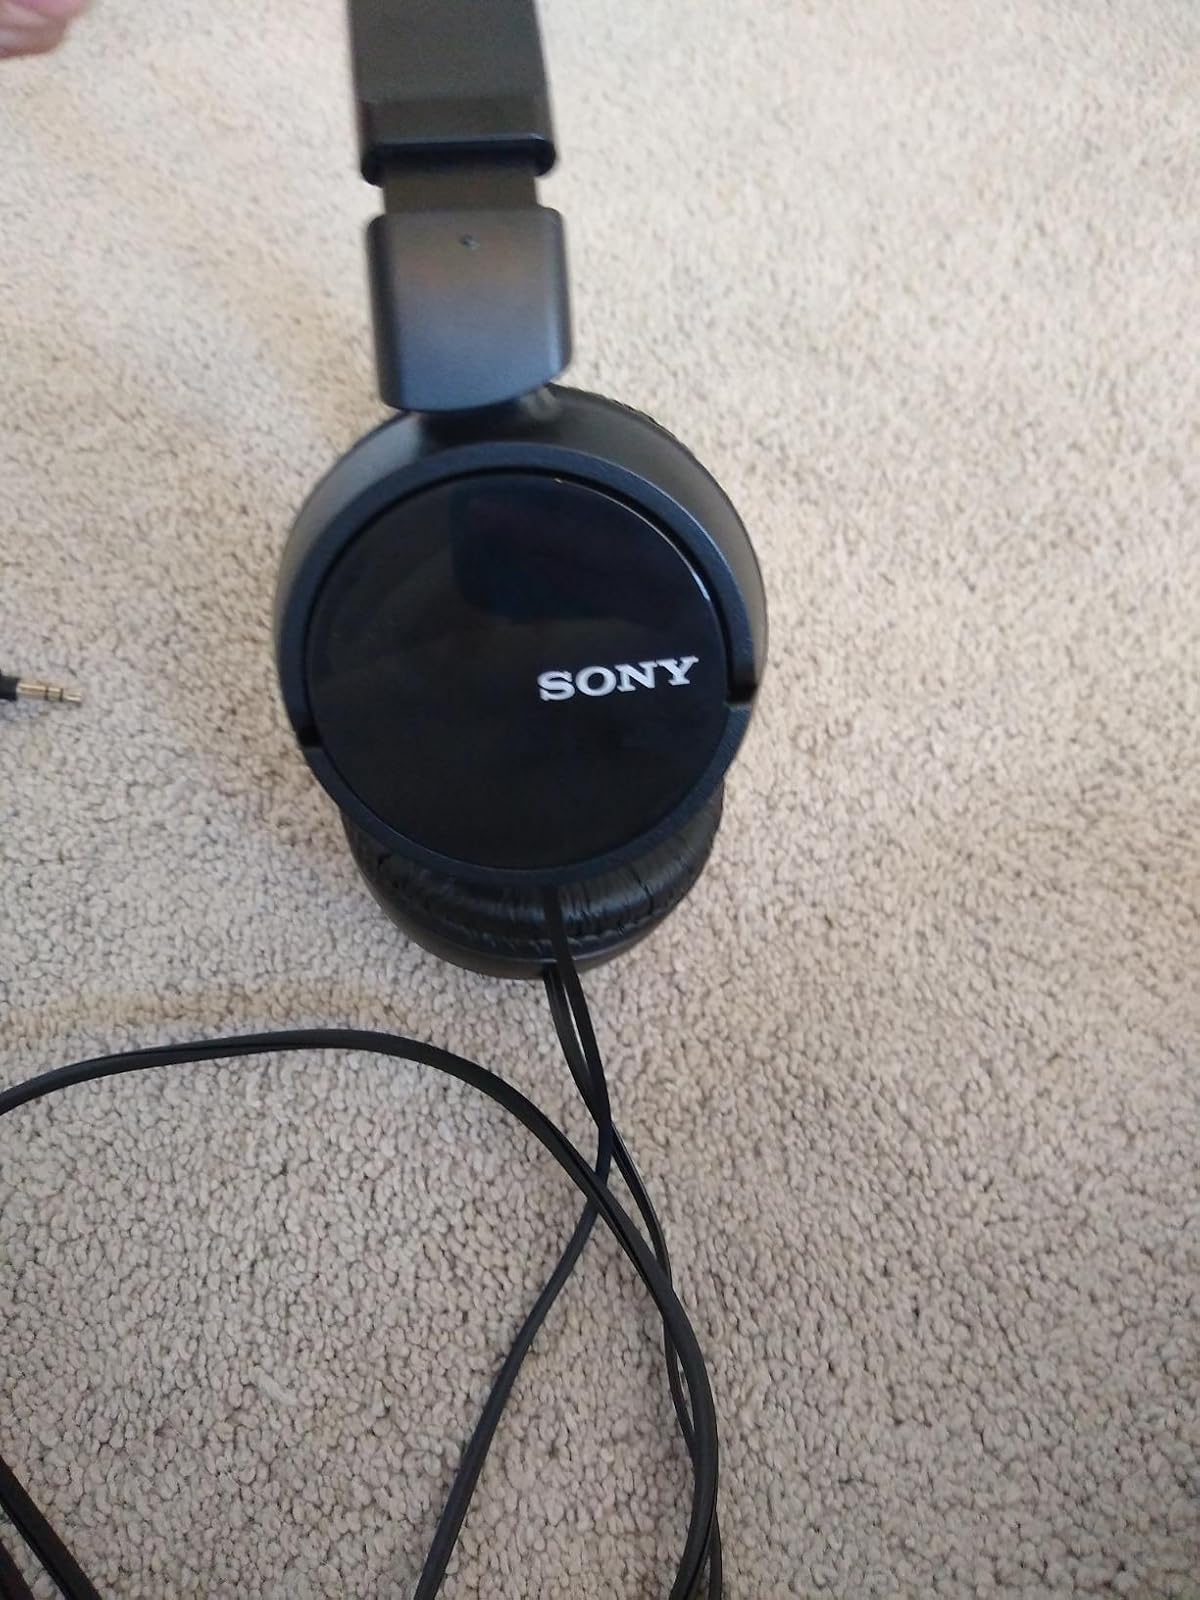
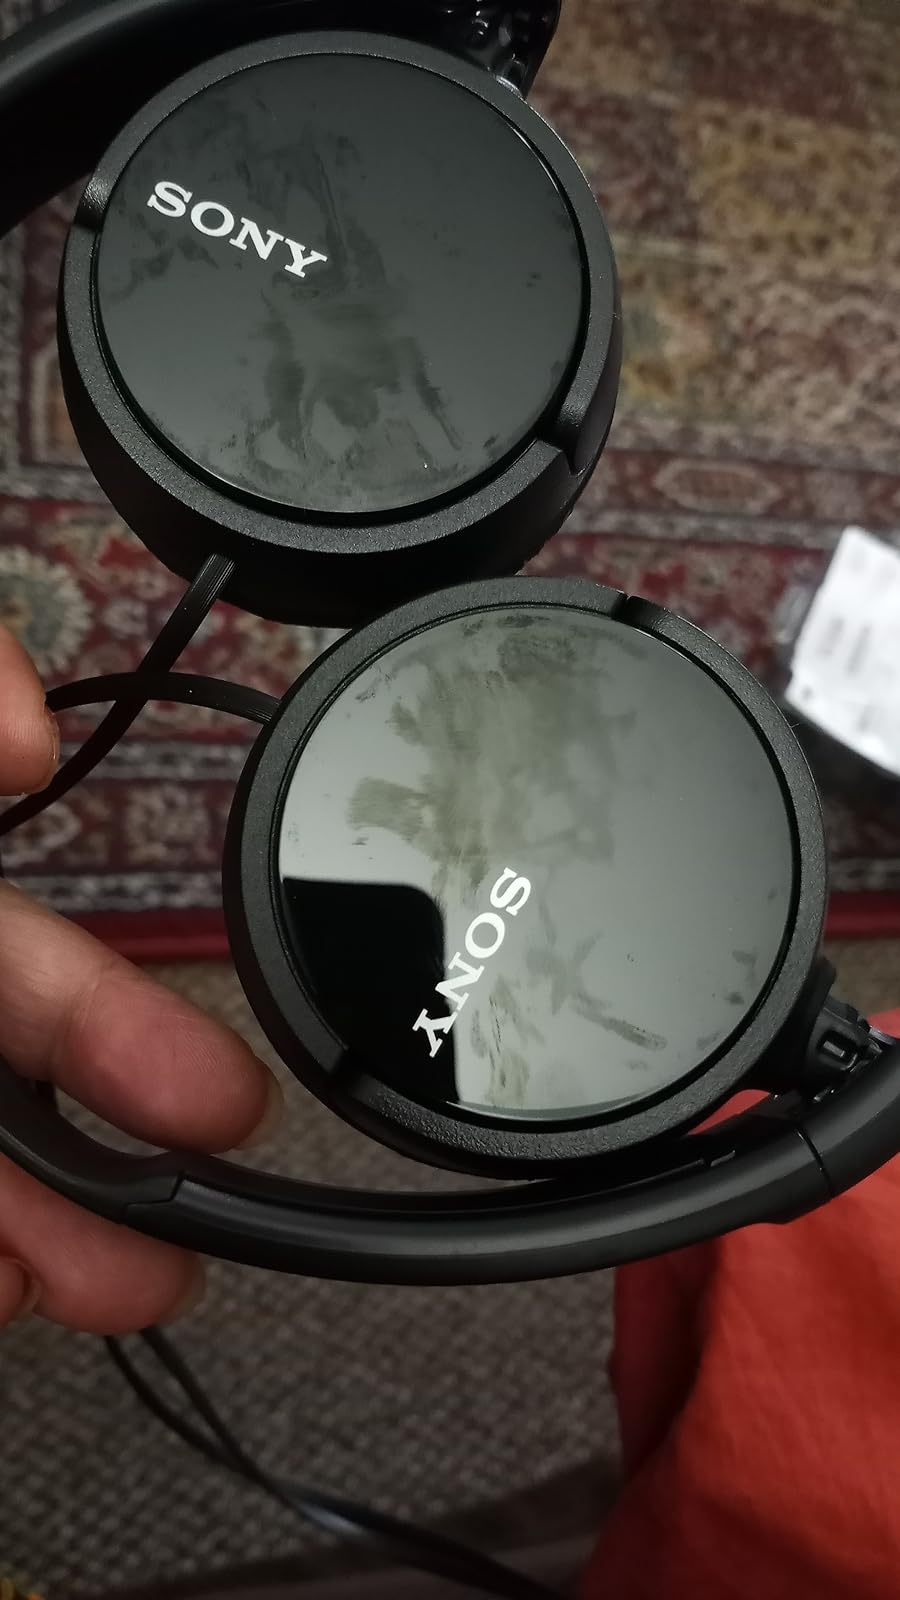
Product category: headphones
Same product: yes